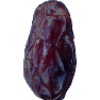
Label: Dates 1